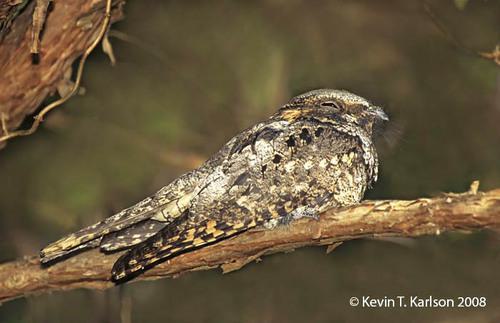
A photo of a whip poor will